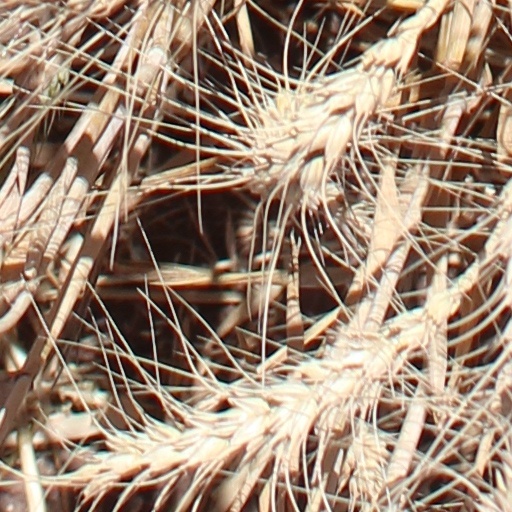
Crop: wheat